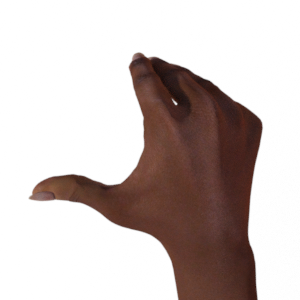
Label: rock